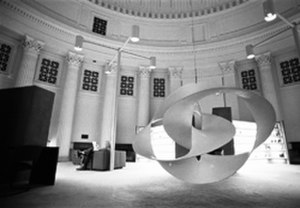
Möbiusbånd
Möbiusbånd på MIT
Et Möbiusbånd er et objekt som består af kun én flade og kun én kant. Fænomenet blev opdaget af den tyske matematiker August Ferdinand Möbius. Fladen har mange specielle egenskaber.